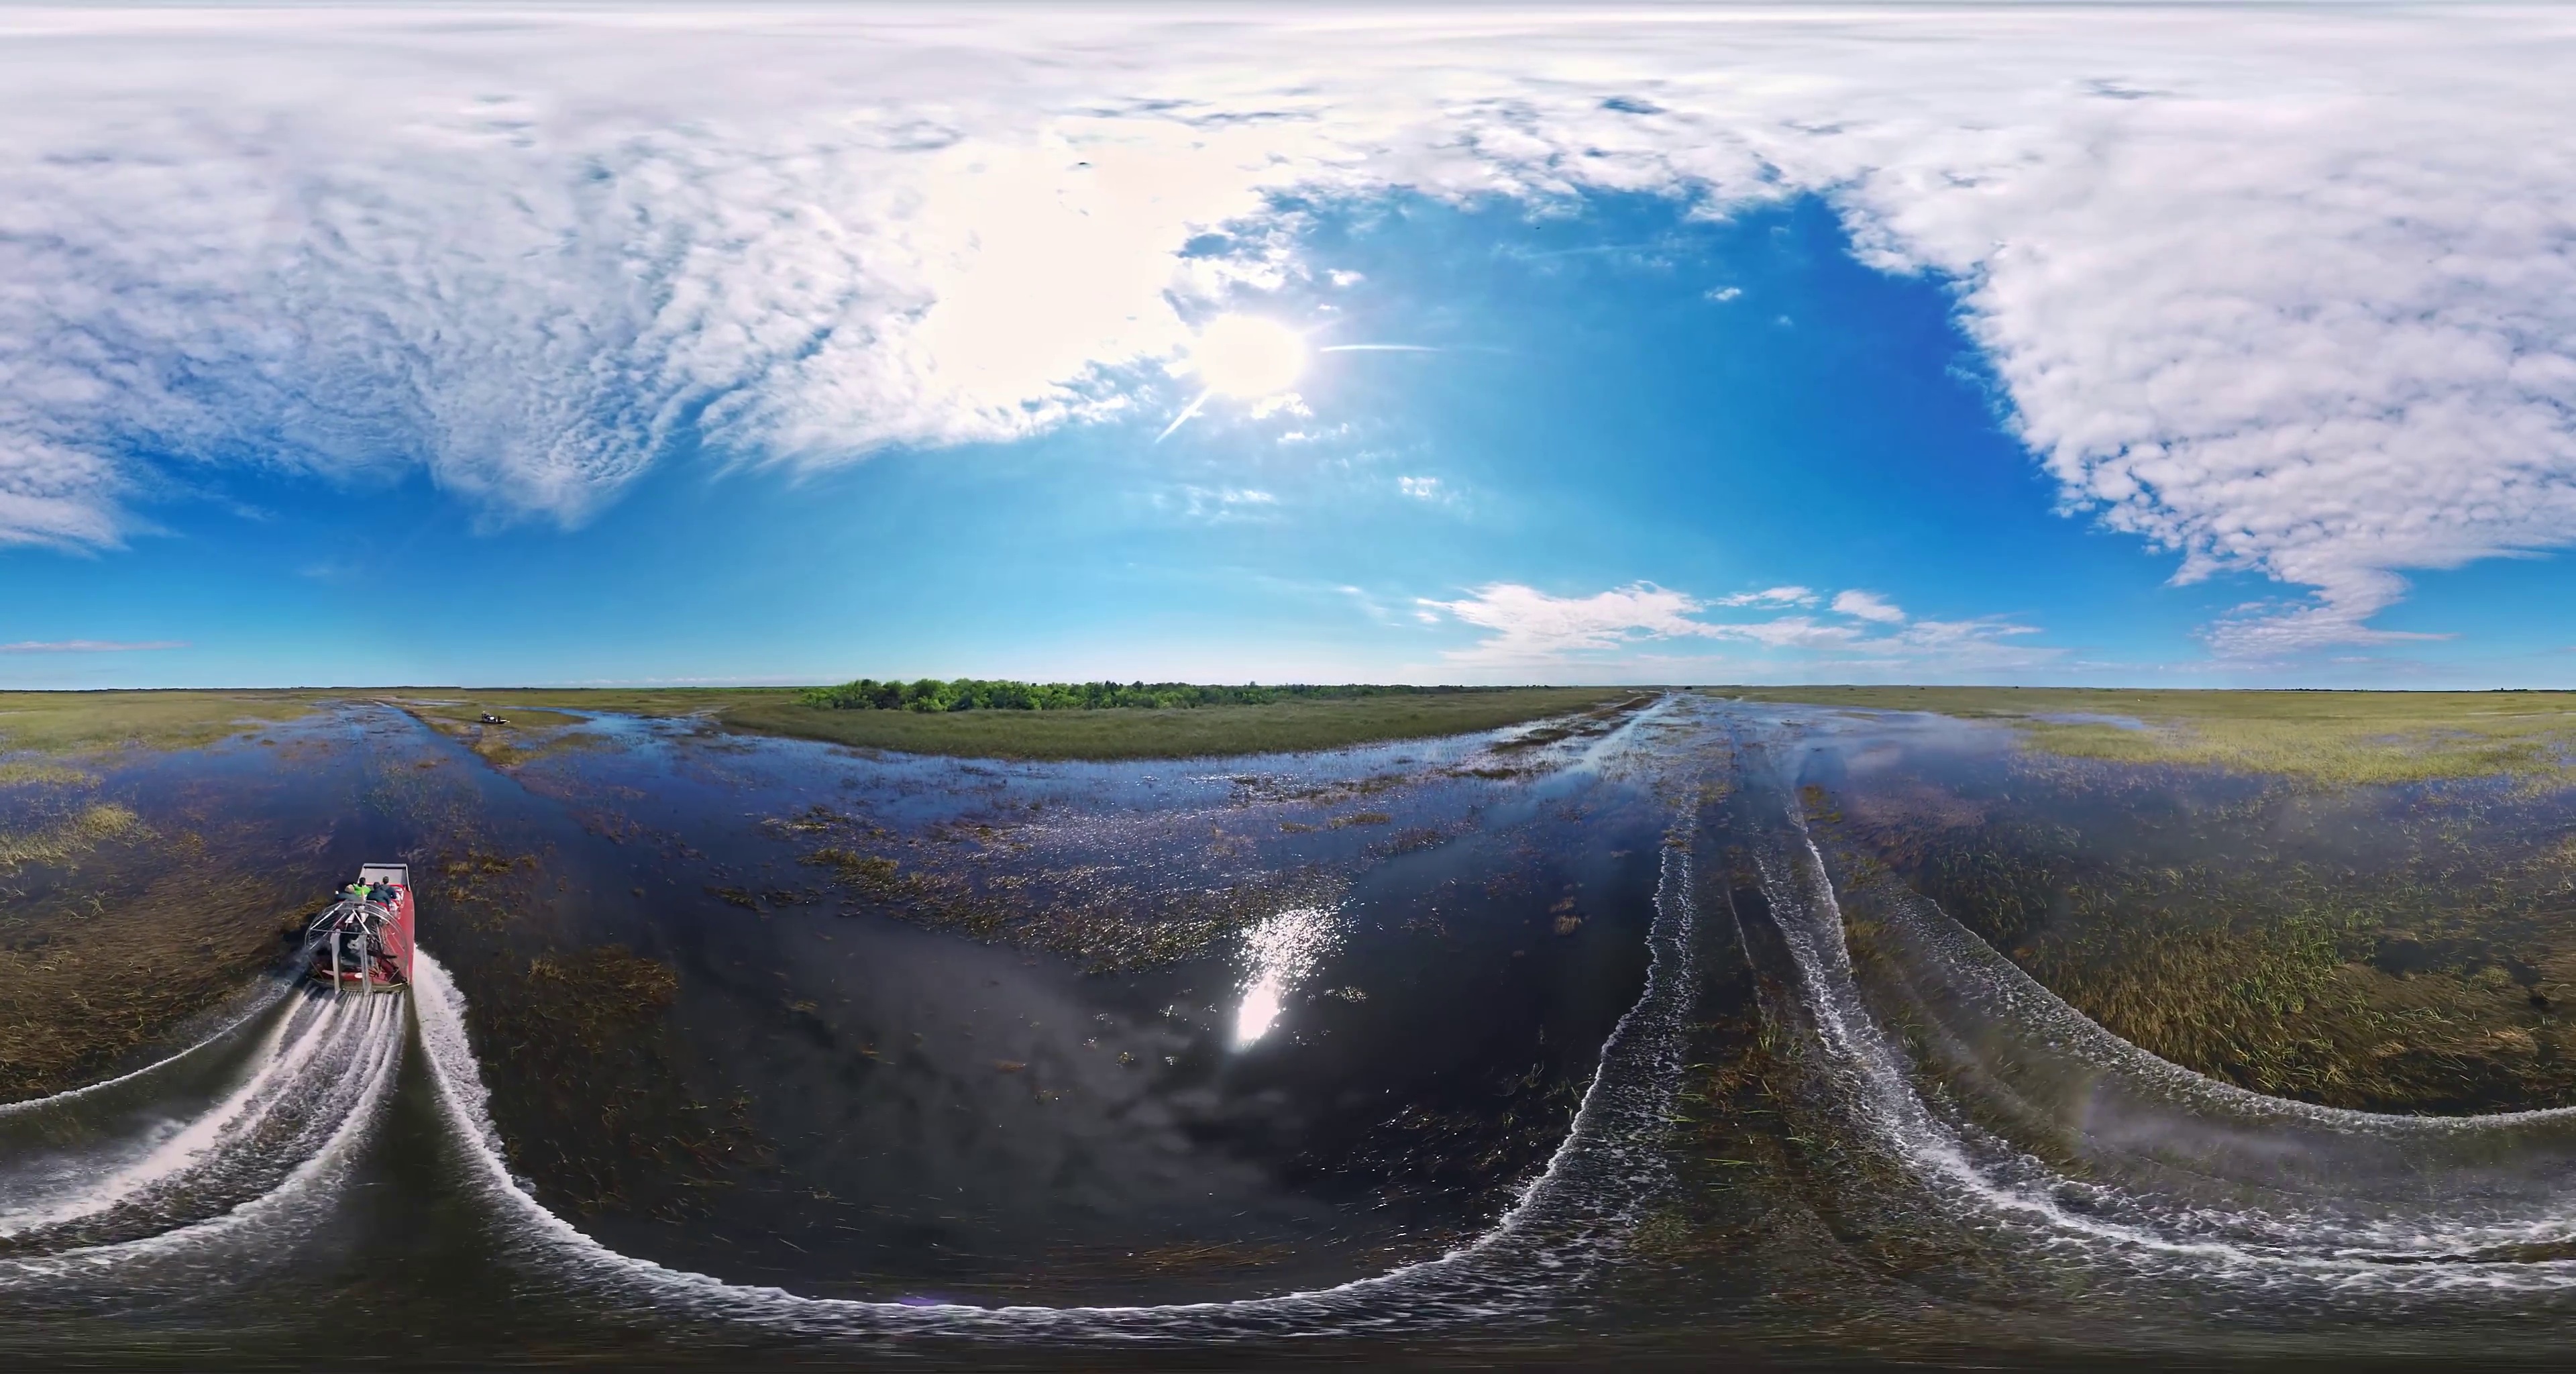
Referred object: the red airboat

Referred object: the red airboat